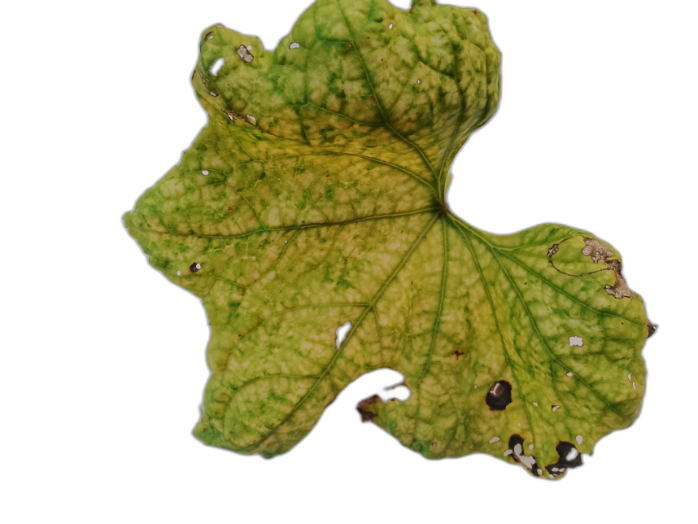
Crop: Zucchini
Label: Anthracnose